Webley & Scott

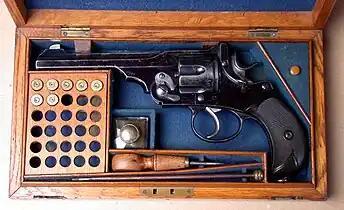
Webley "WG" Army Model (a.k.a. Webley Government) Revolver cal 455/476 (.476 Enfield)

Webley went on to produce more revolvers for the civilian market. Webley's popular pocket revolver, The British Bull Dog, was developed in 1872, available in .44 Short Rimfire, .442 and .450 calibers, and widely exported and copied. Smaller scale versions in .320 and .380 calibers were added later.